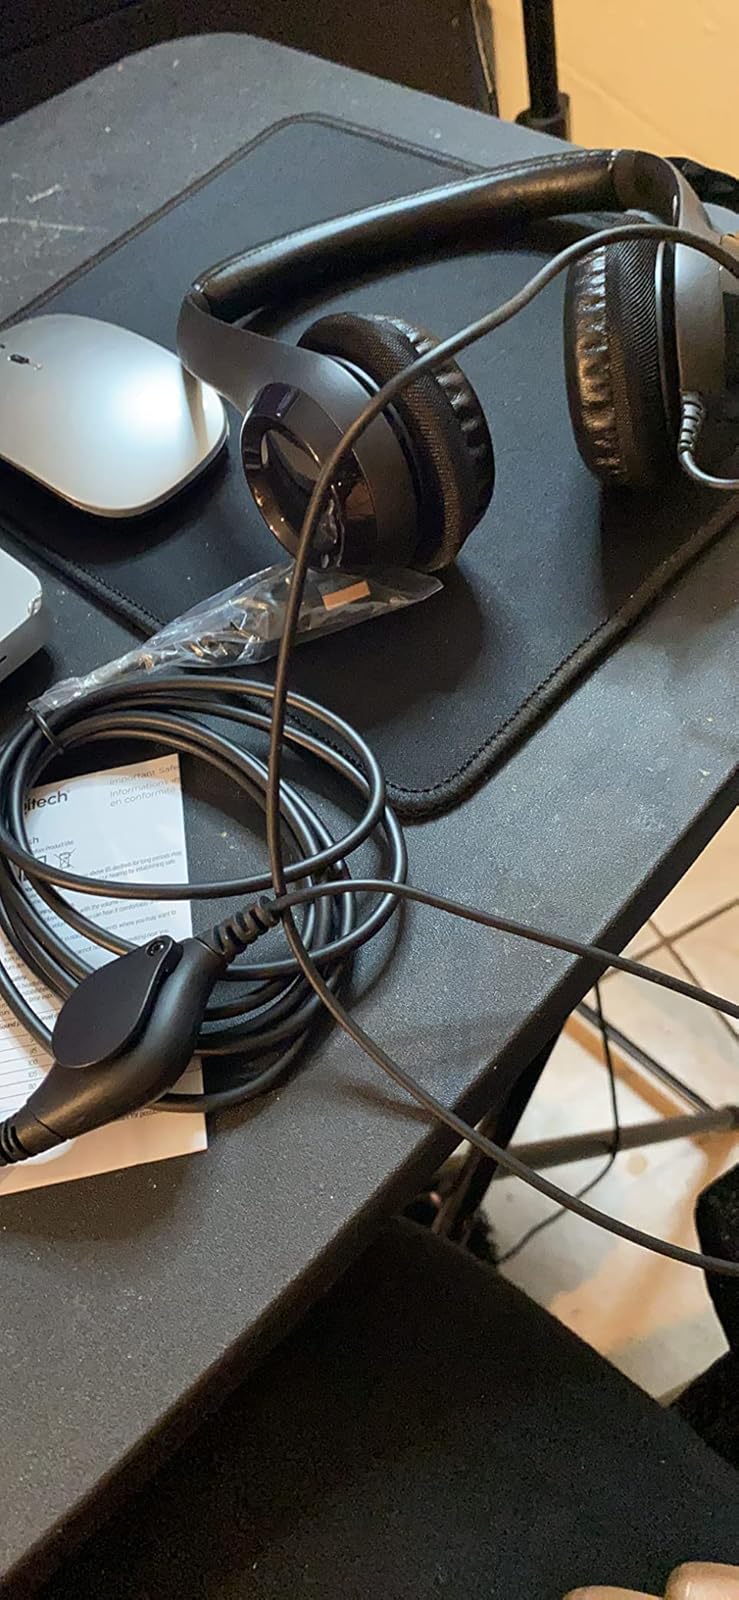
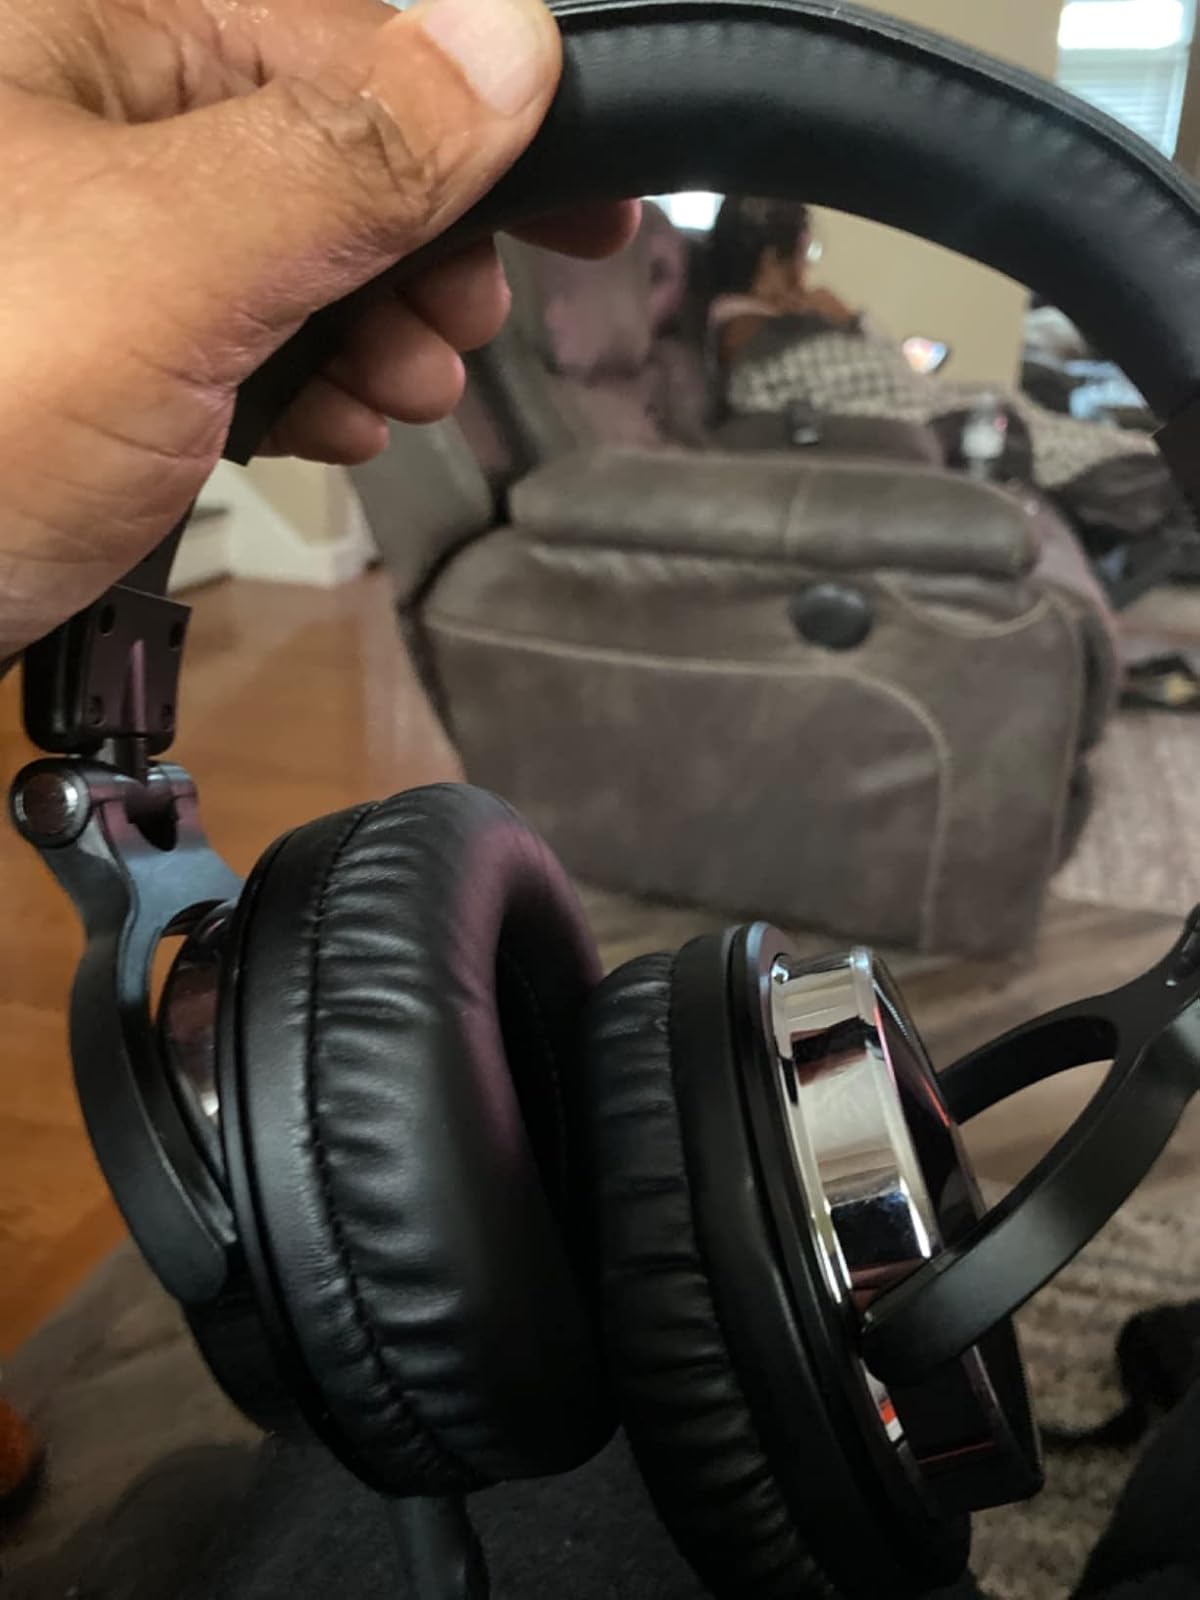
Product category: headphones
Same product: no